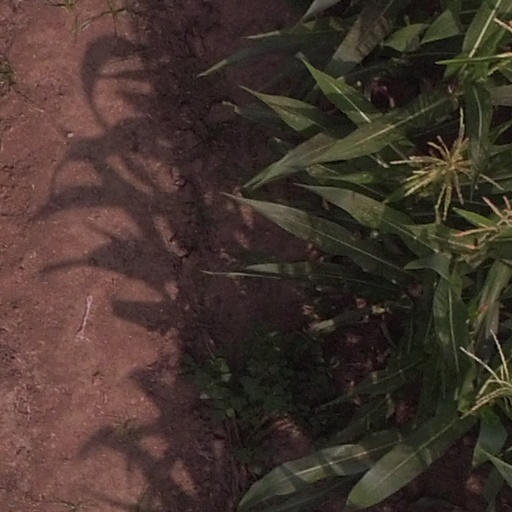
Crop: maize; corn